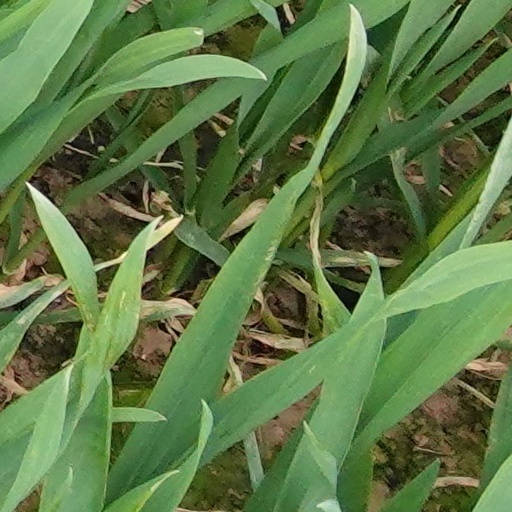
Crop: wheat